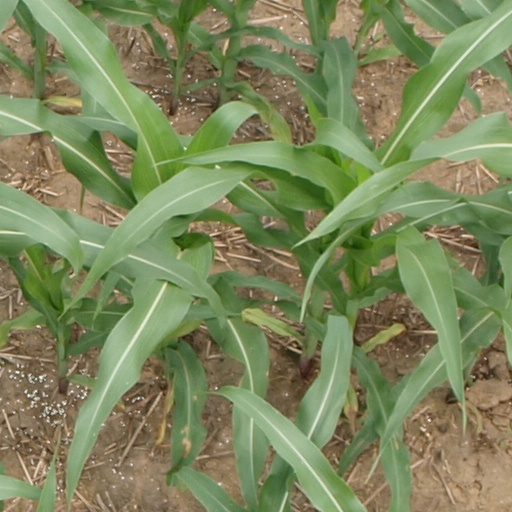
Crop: maize; corn